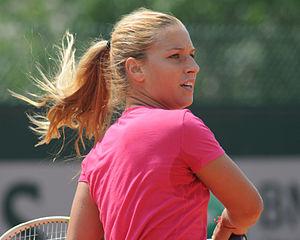
Cette page référence les sports pratiqués en Slovaquie.